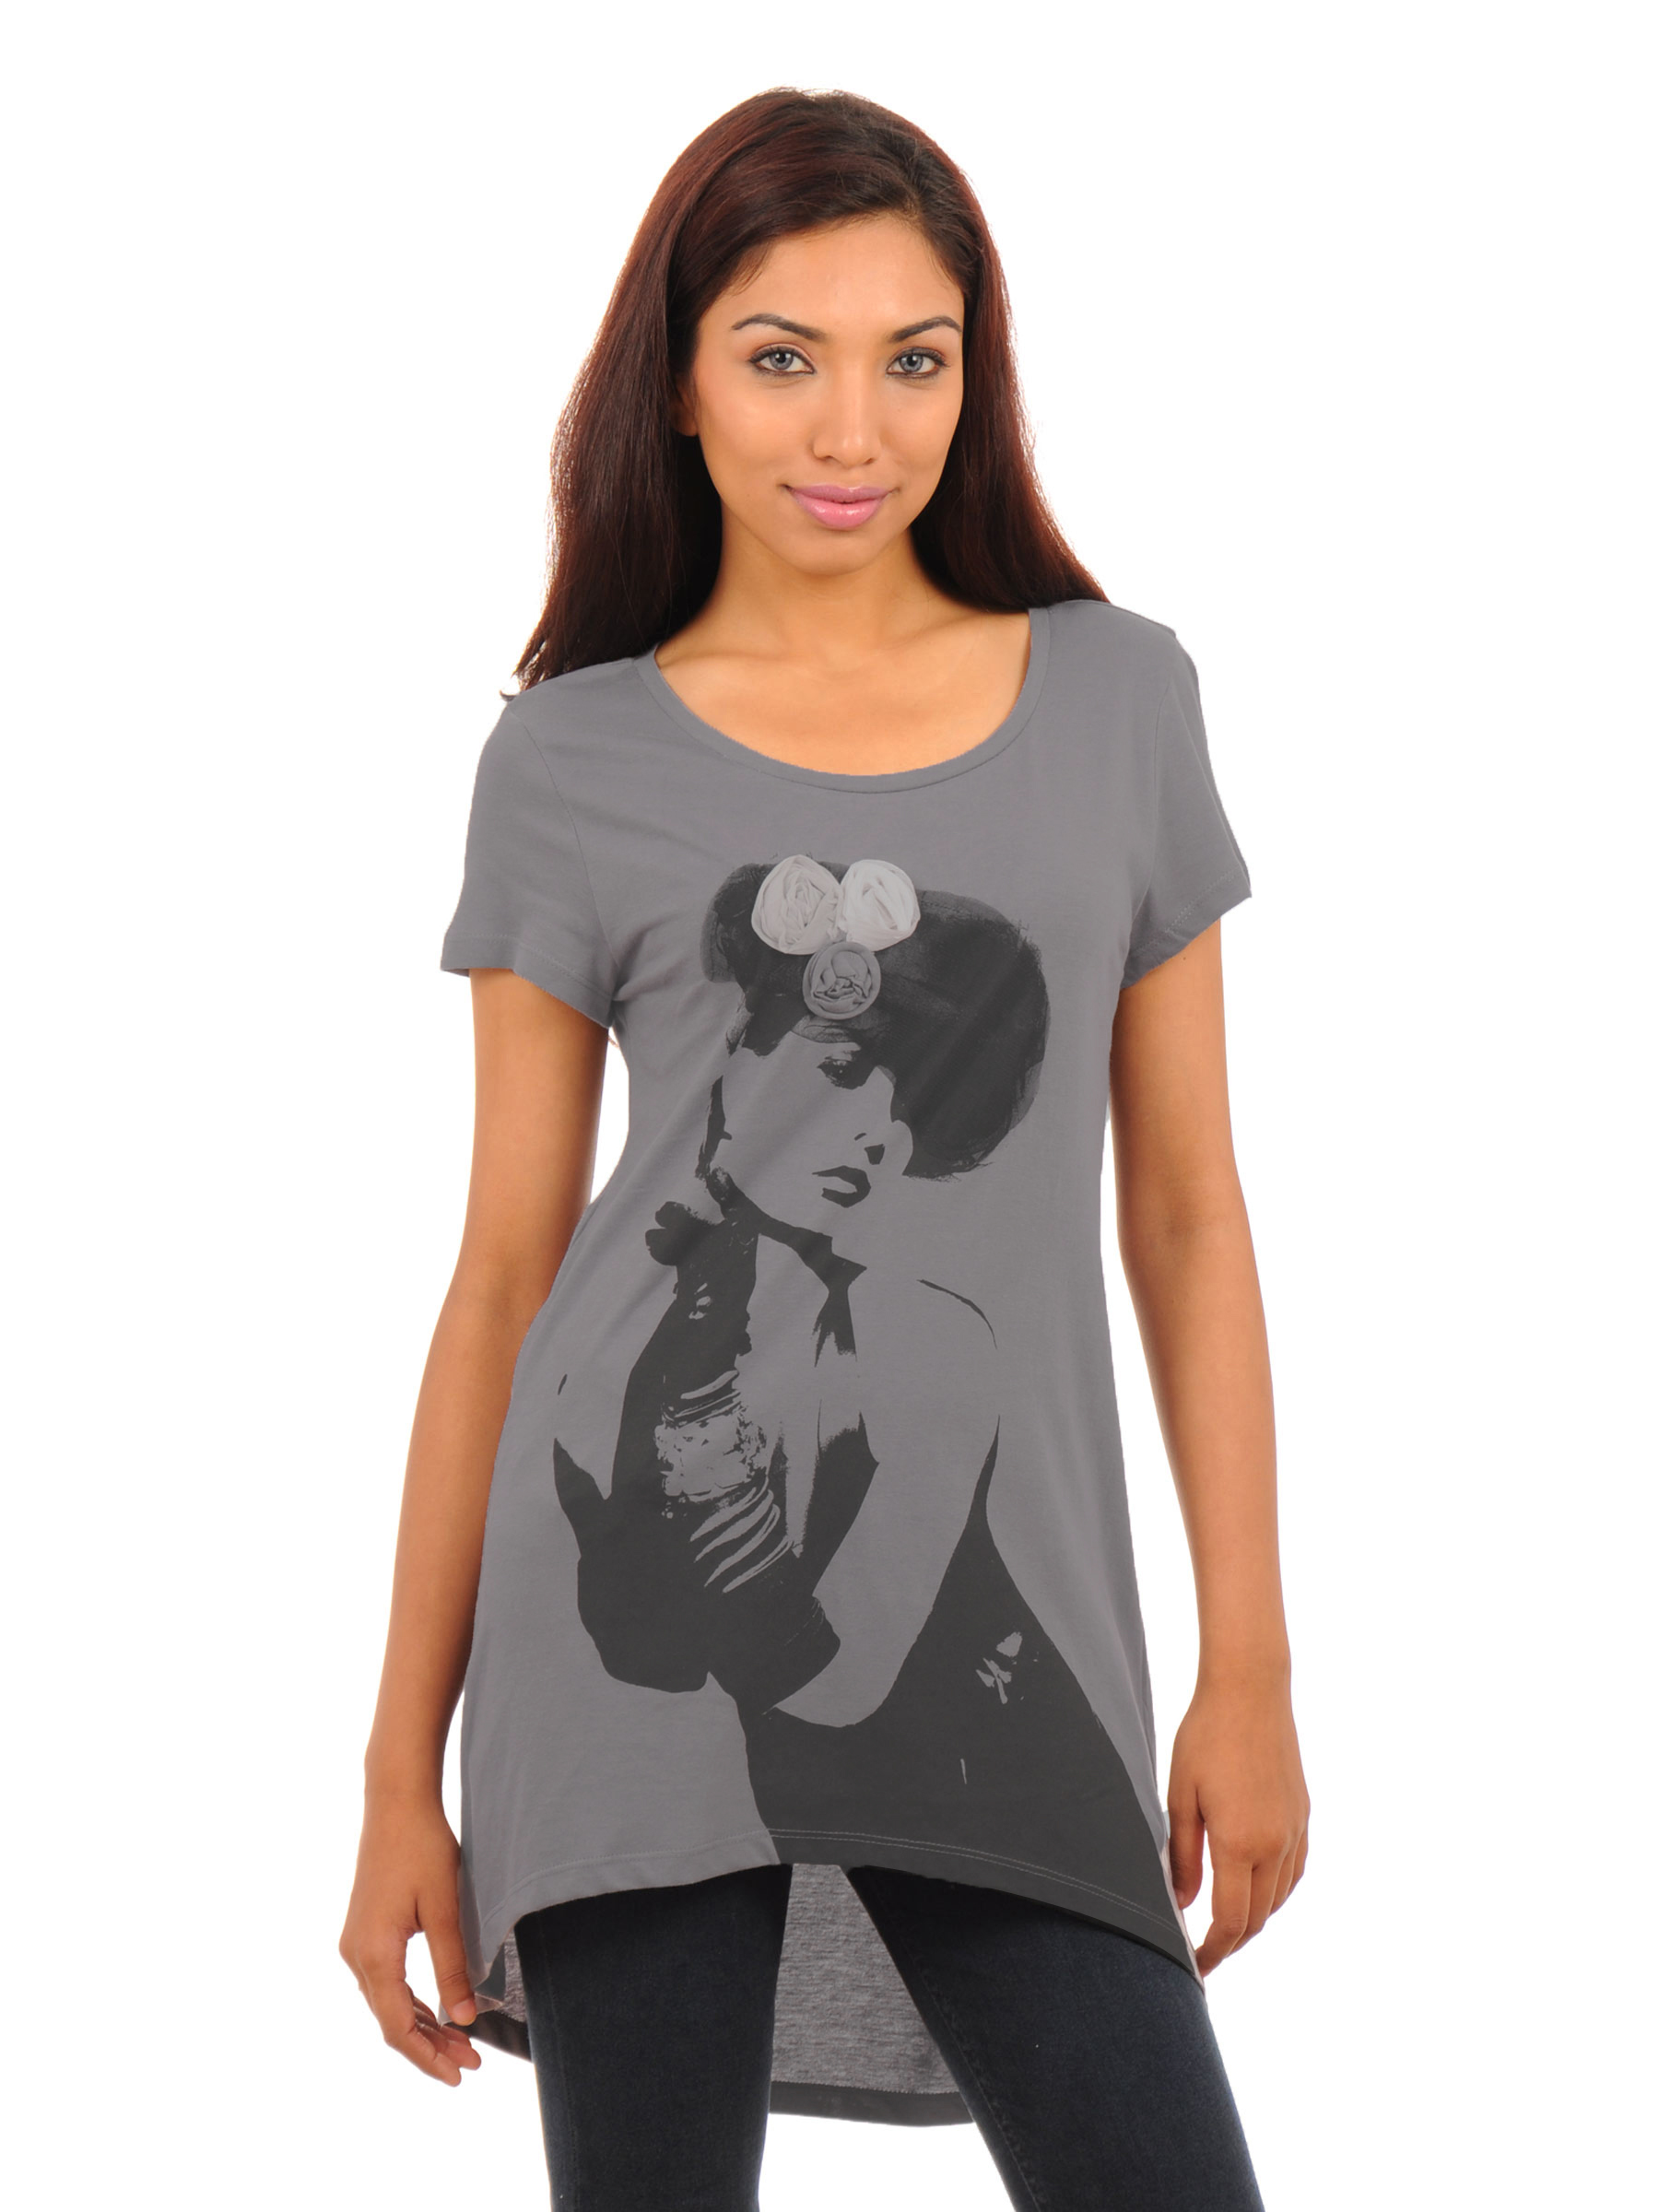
United Colors Of Benetton Women Light Winter Grey T-Shirts
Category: Apparel / Topwear / Tshirts
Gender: Women
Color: Grey
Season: Fall 2011
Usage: Casual